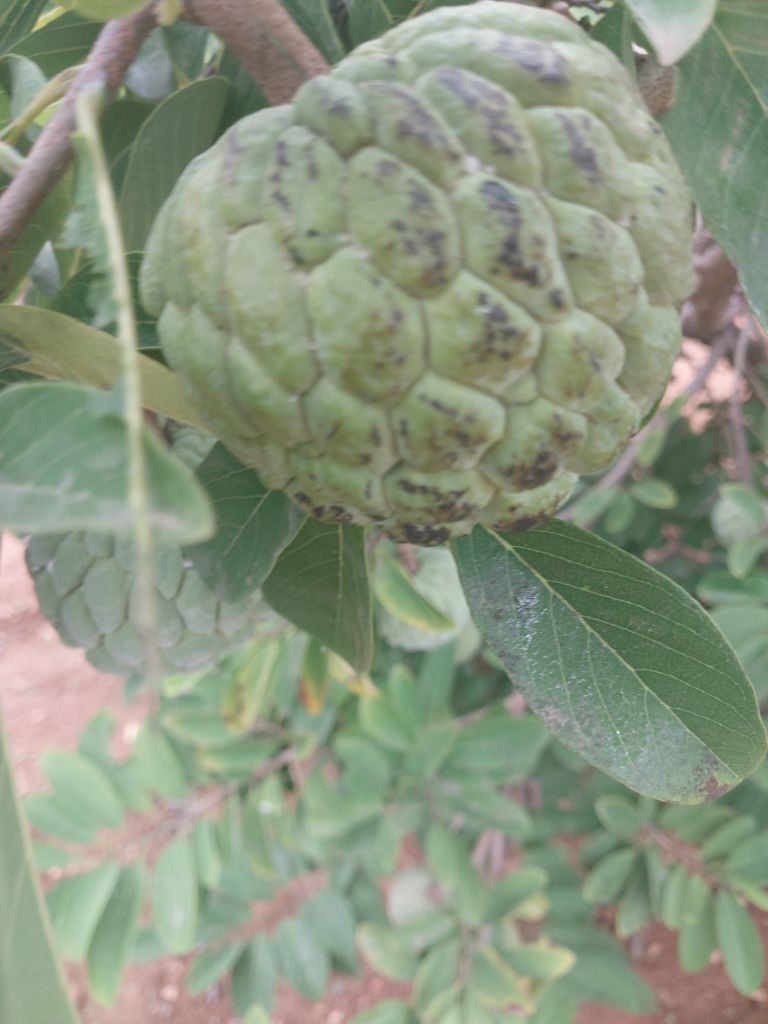
Disease label: Blank Canker